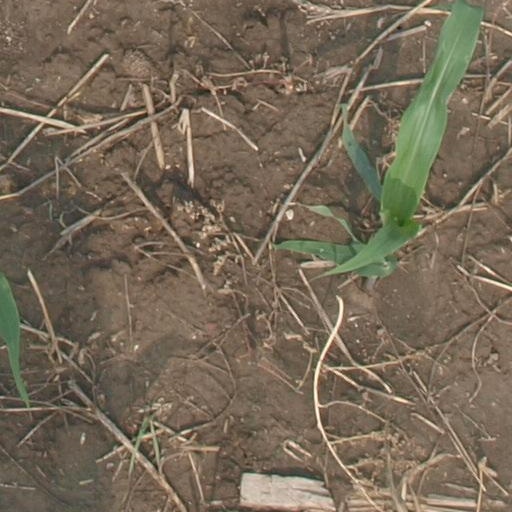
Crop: maize; corn